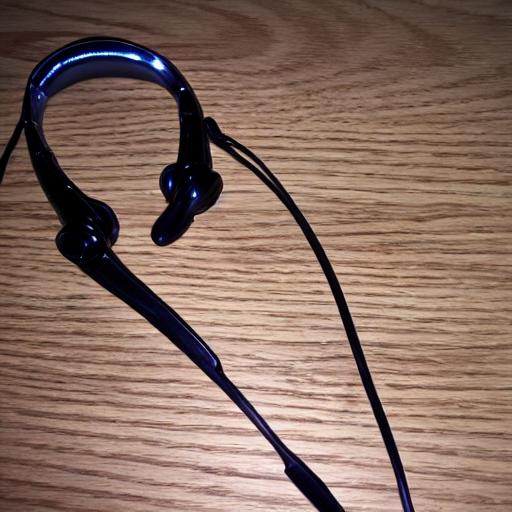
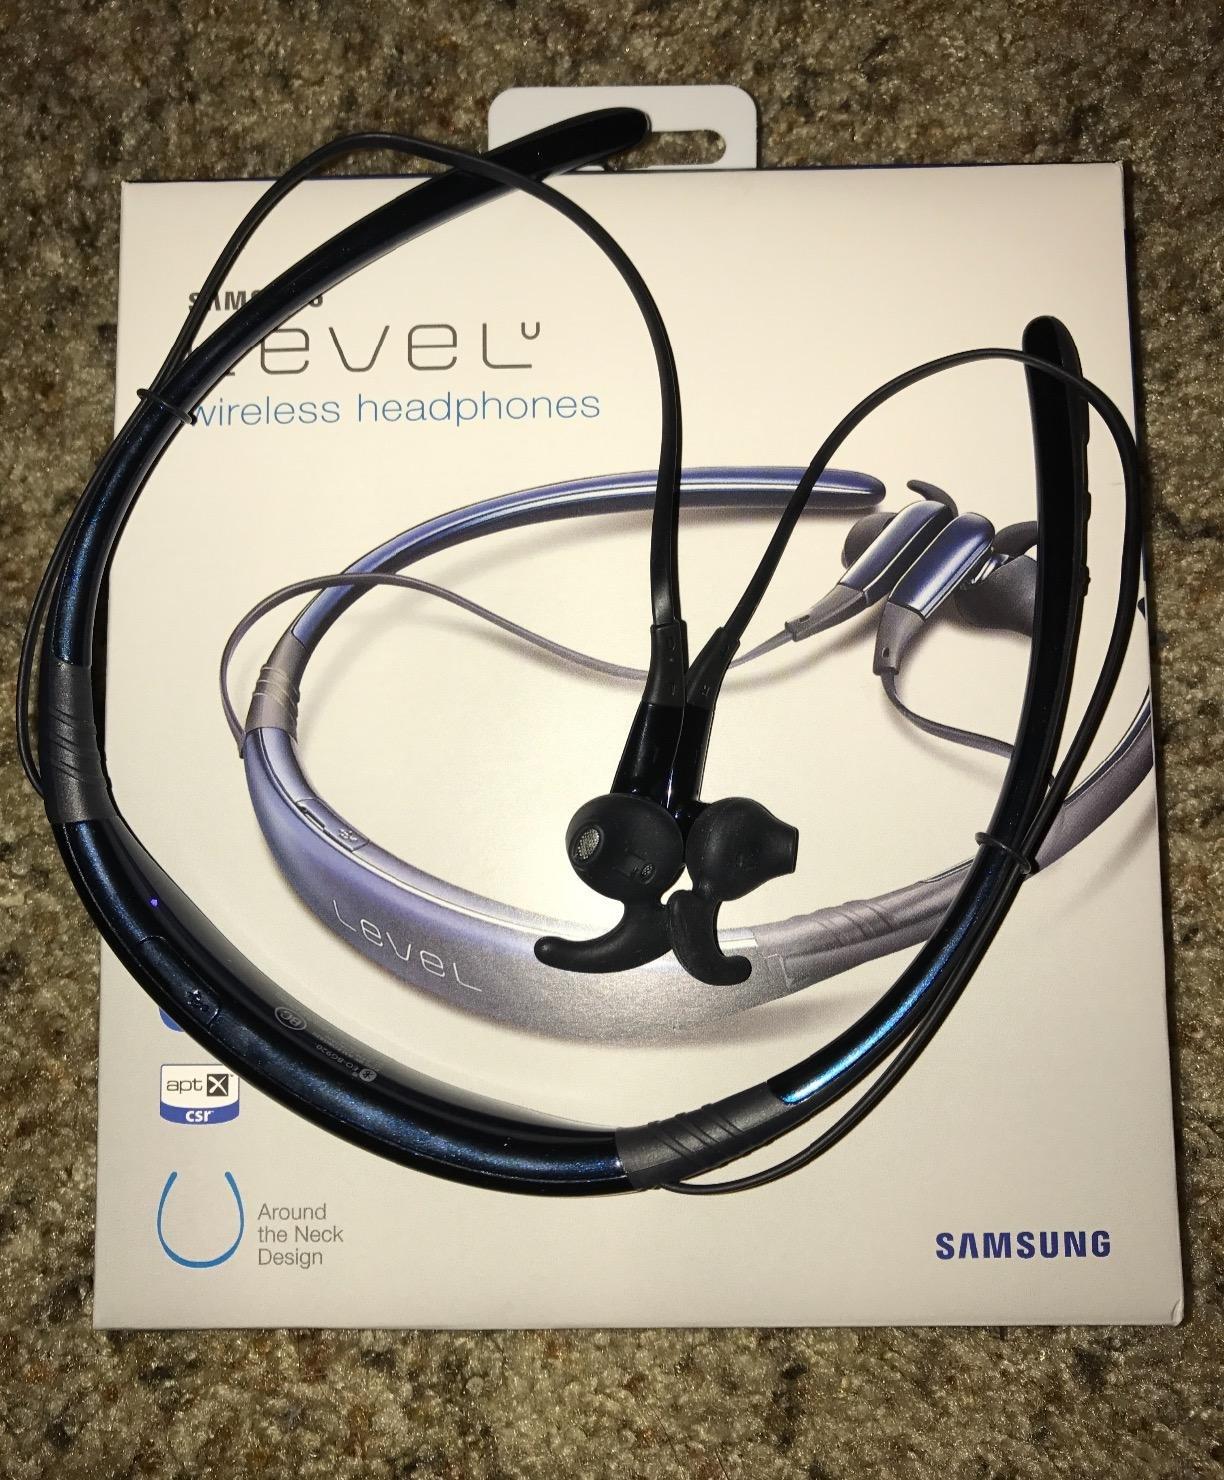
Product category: headphones
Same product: no